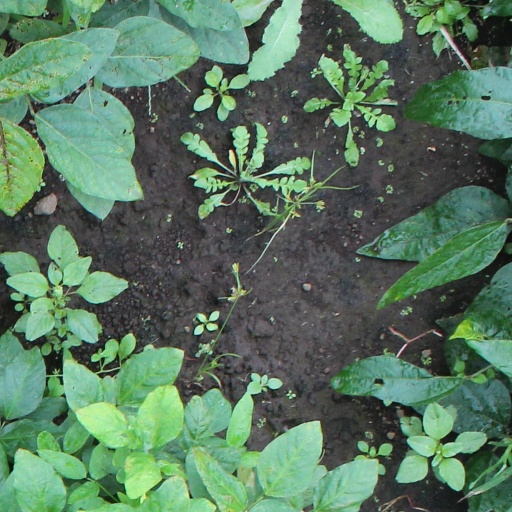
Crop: soybean